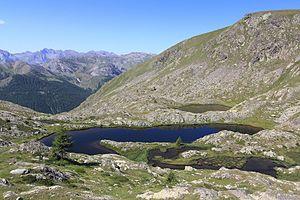
Les lacs Les Laussets constituent un ensemble de trois lacs situés dans la vallée de la Tinée, à une altitude de 2400 m.